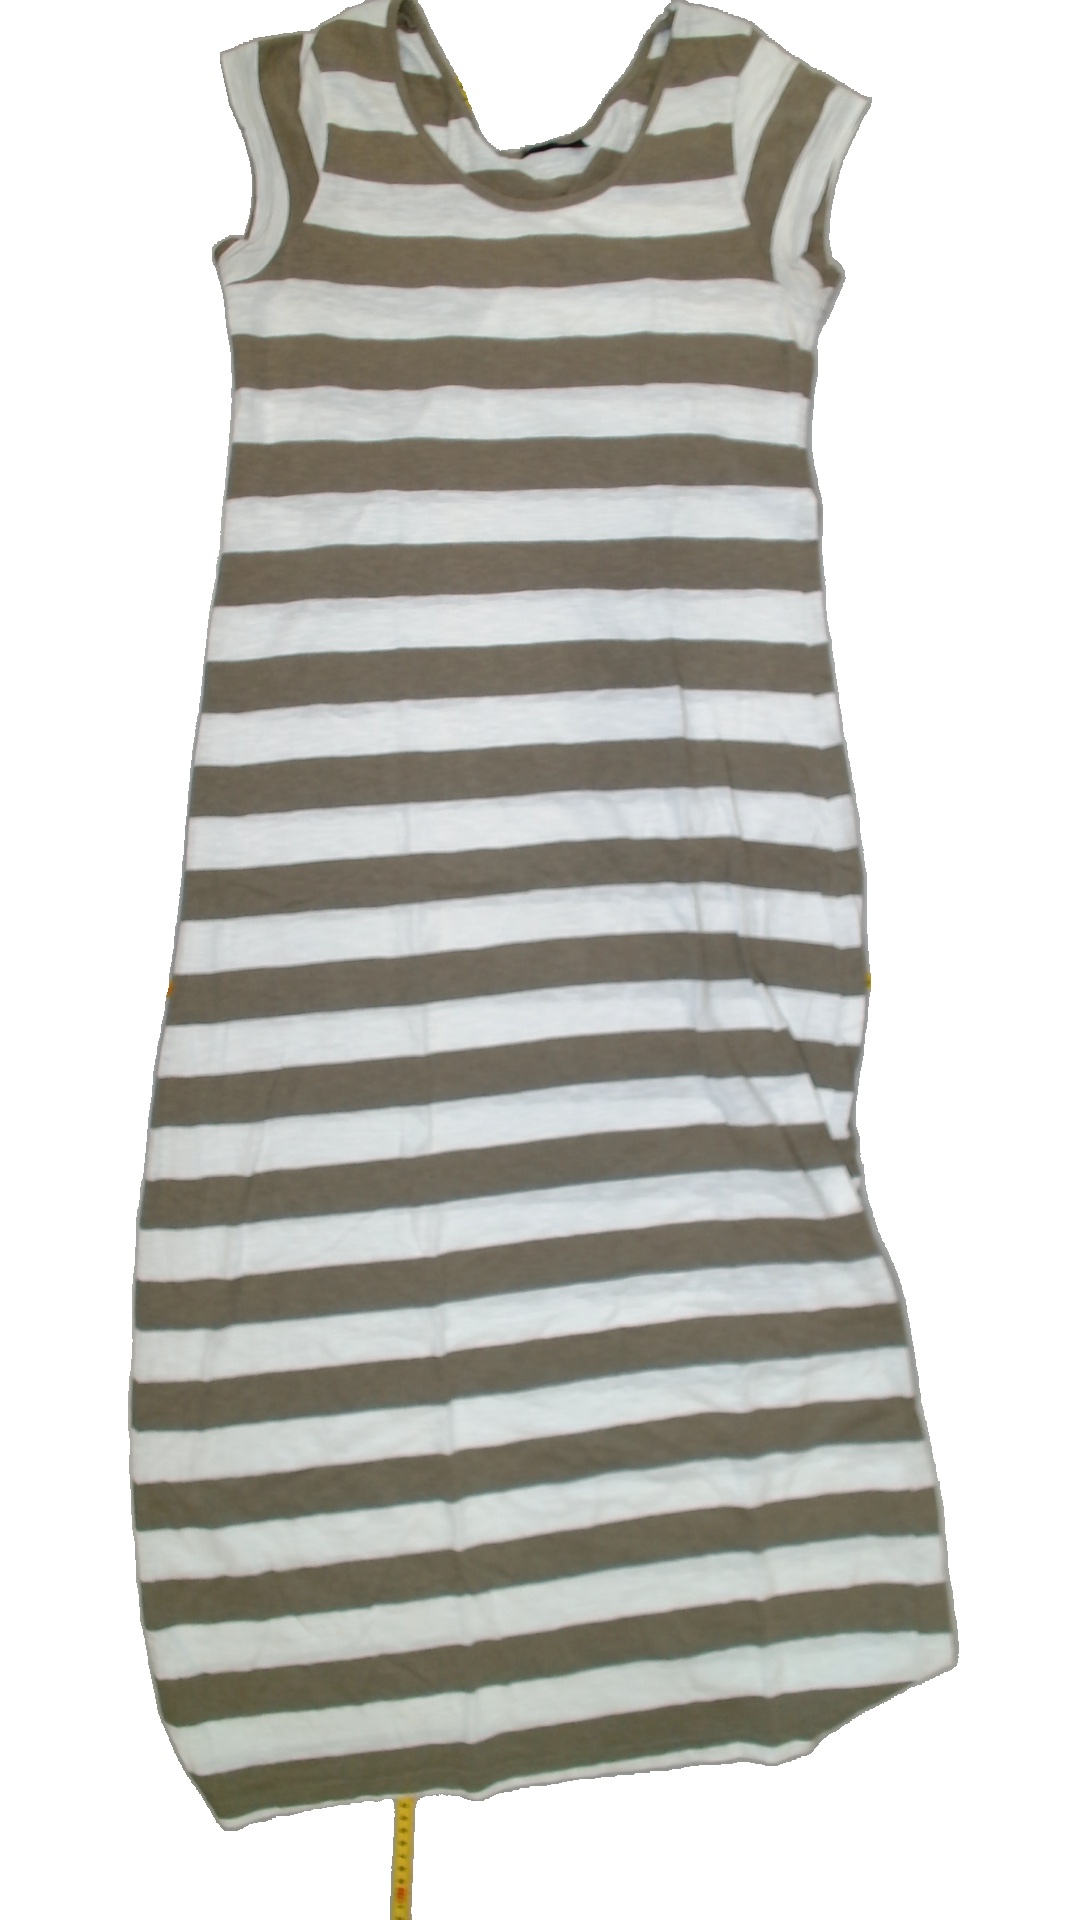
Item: Dress (Ladies)
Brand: Not Applicable
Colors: White, Green
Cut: C-collar
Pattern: Striped
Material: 55%cotton  %poly
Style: No trend
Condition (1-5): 2
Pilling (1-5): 2
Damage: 0
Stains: No
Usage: Export
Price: <50